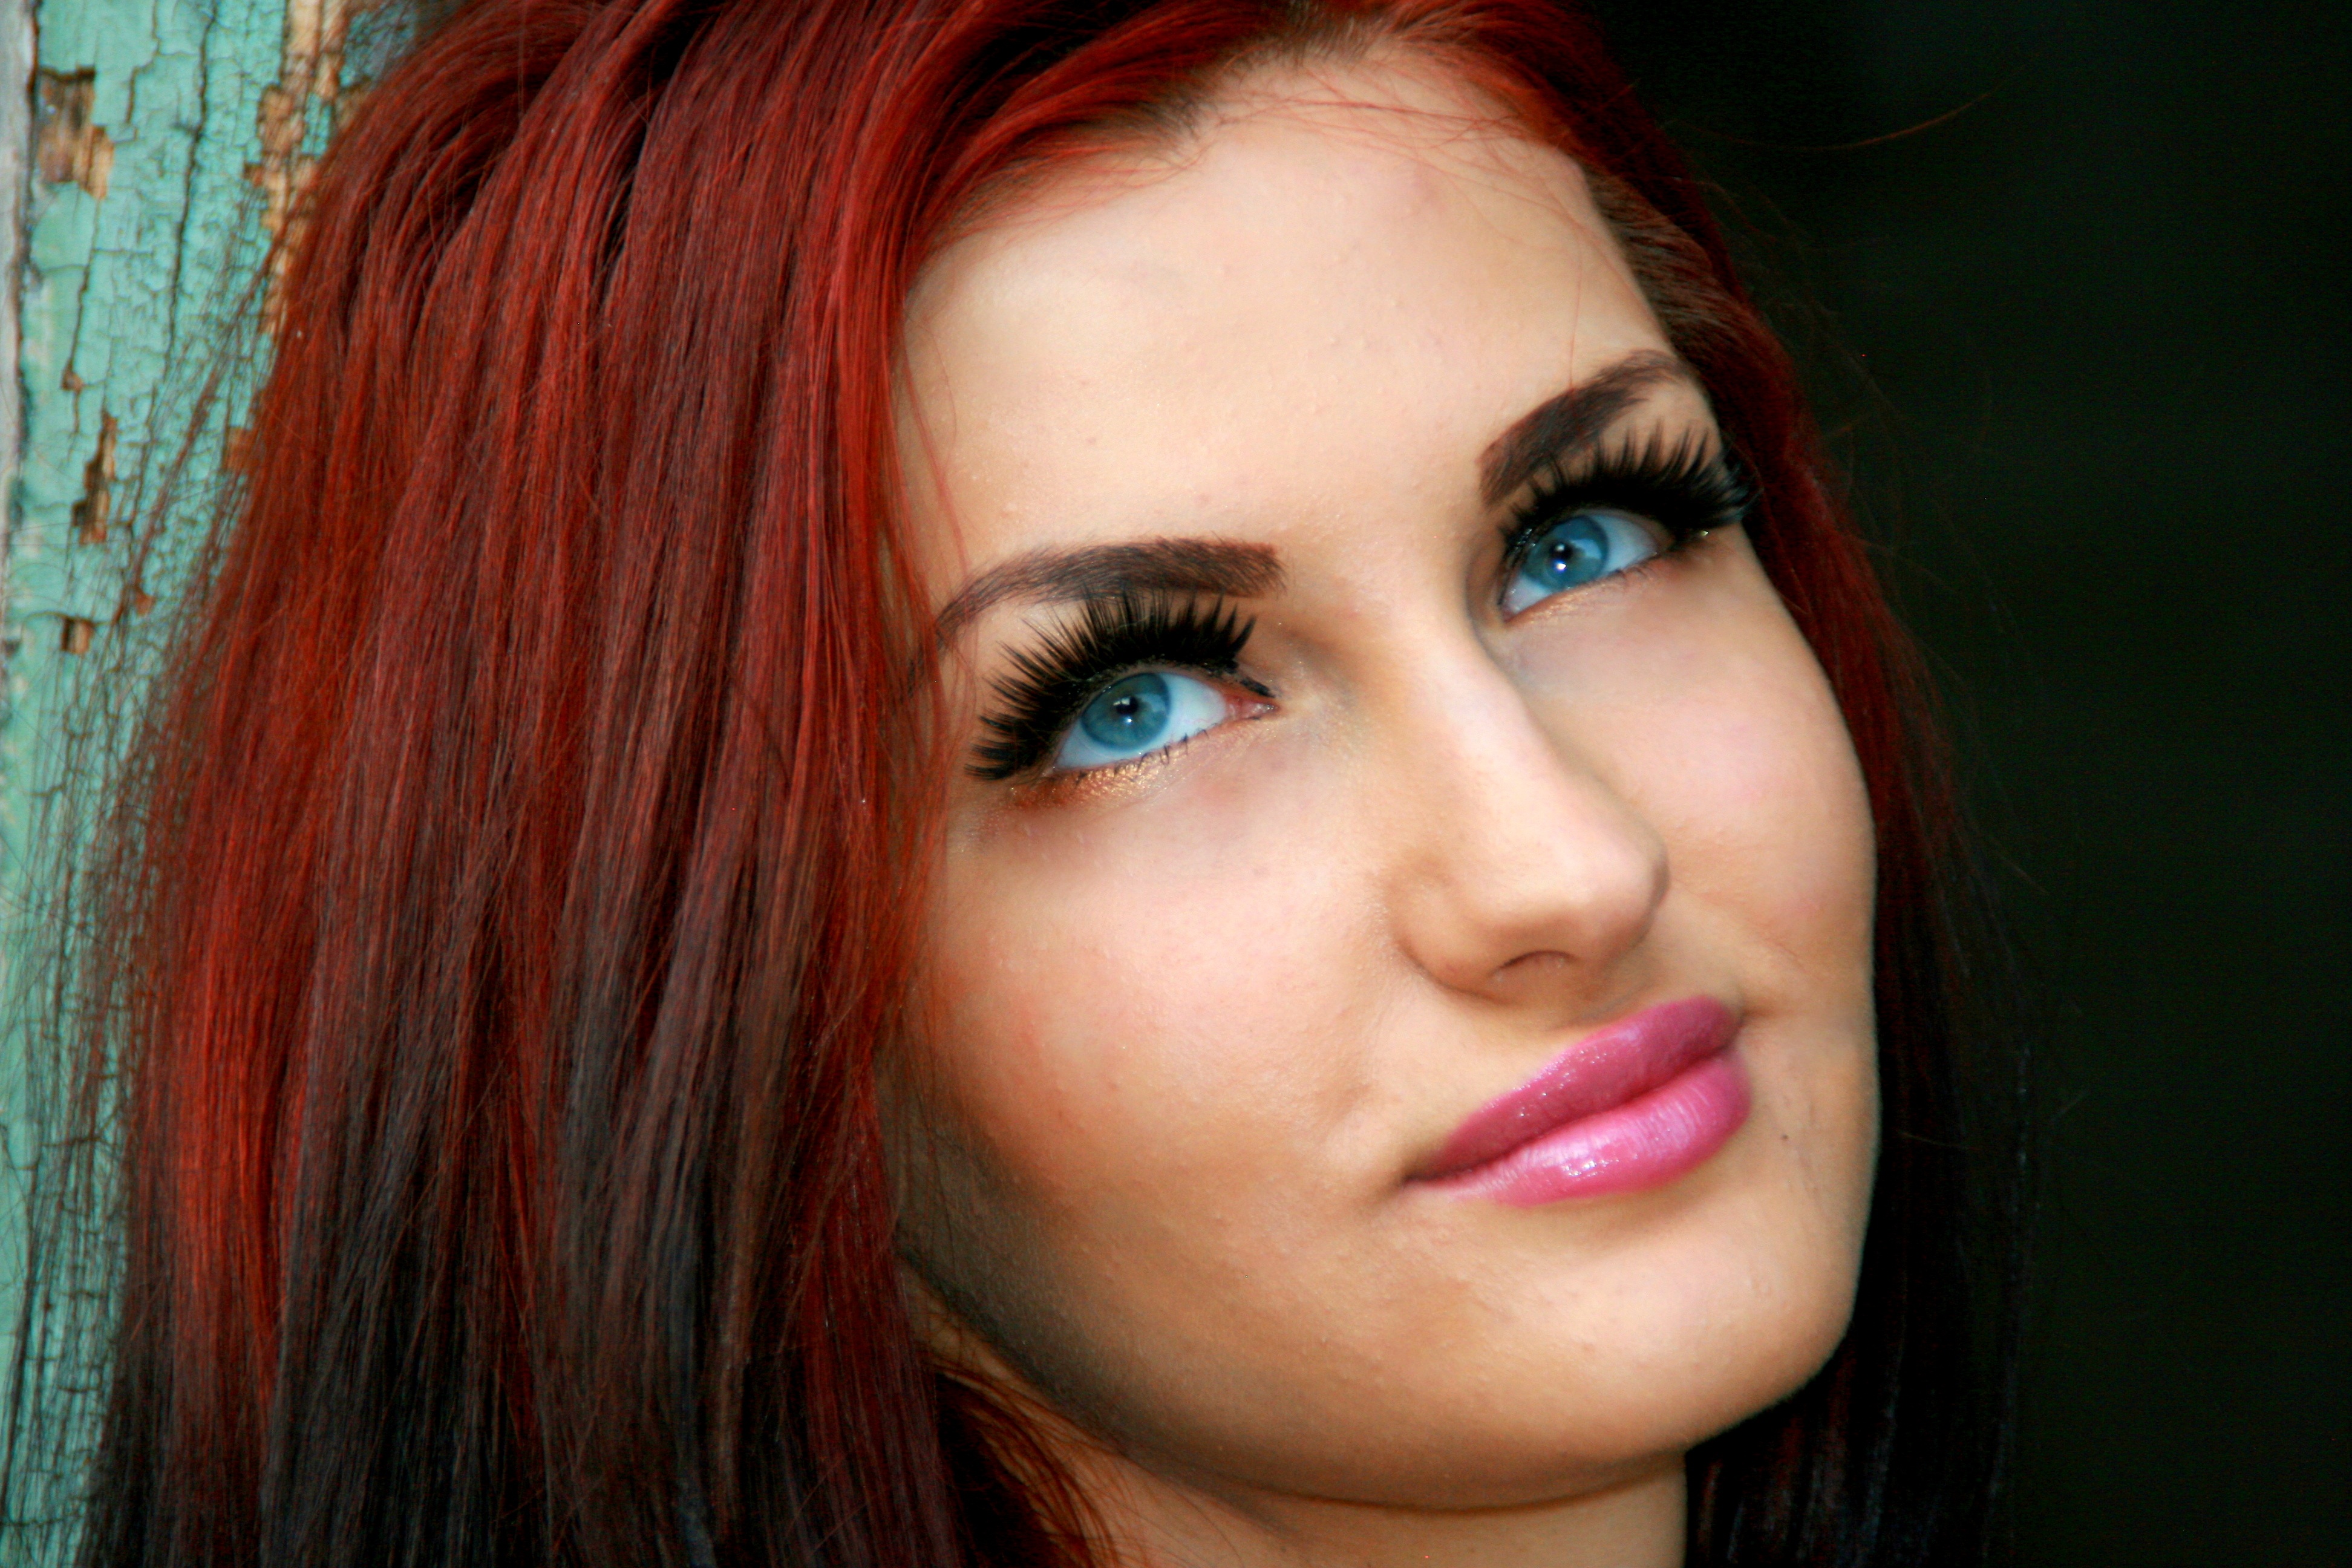
girl, hair, portrait, model, red, color, fashion, blue, lady, lip, hairstyle, eyebrow, mouth, red hair, eyelash, close up, human body, black hair, face, nose, cheek, eye, head, skin, beauty, organ, blue eyes, seduction, brown hair, portrait photography, hair coloring, human hair color